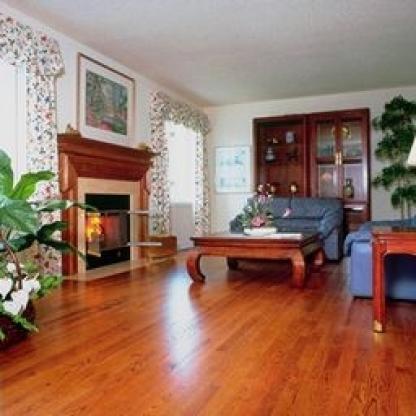
Scene: Indoor